Grossglockner

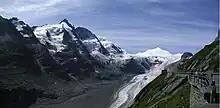
Grossglockner and Pasterze, view from "Franz-Josefs-Höhe"

Mass tourism was decisively promoted by the scenic High Alpine Road ("Großglockner-Hochalpenstraße") running from Heiligenblut to Bruck in Salzburg with a branch-off to the "Franz-Josefs-Höhe" viewpoint. It was built across the historic Hochtor Pass of the Alpine divide between 1930 and 1935 according to plans designed by engineer Franz Wallack. The pass road, Austria's highest, reaches , and is one of the most popular tourist attractions in the country (second after Schönbrunn Palace) with about 270,000 vehicles and 900,000 visitors every year, about 50 million since its opening.